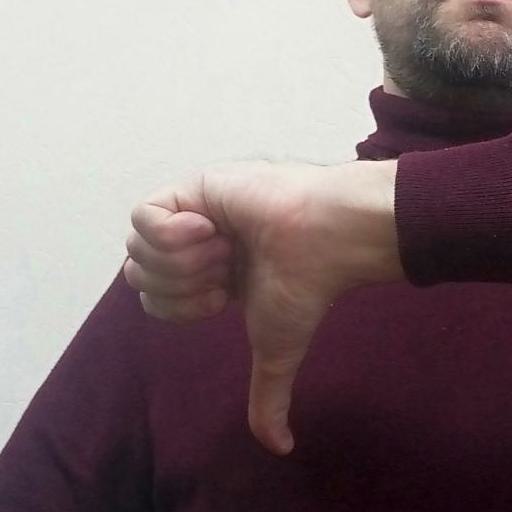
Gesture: dislike